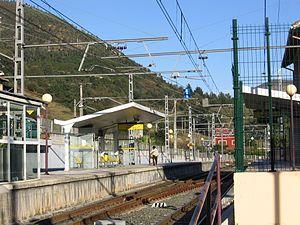
Le chemin de fer de La Robla est la ligne à voie étroite la plus longue d'Europe Occidentale, avec 335 km, comprise entre La Robla et Bilbao, en Espagne